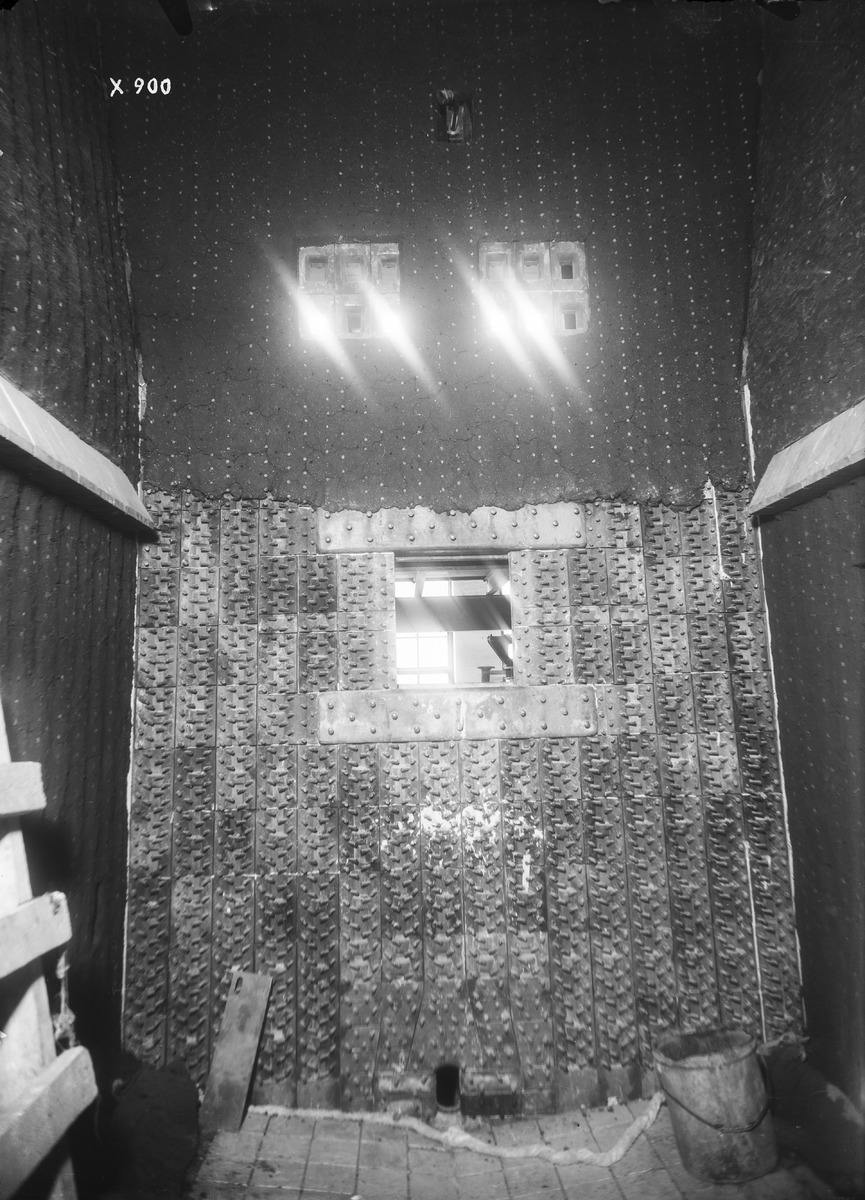
Oulu Oy:n Nuottasaaren tehdas rakenteilla
The factory of Oulu Oy at Nuottasaari under construction
sisällön kuvaus: Oulu Oy:n Nuottasaaren tehdas rakenteilla 29.5.1937. Tehdasrakennuksen sisätiloja. content description: The factory of Oulu Oy at Nuottasaari in Oulu under construction on May 29, 1937. Interior of a factory building.
Vuosi: 1937
Paikka: Suomi, Oulu, Suomi, Pohjois-Pohjanmaa, Oulu
Aiheet: Oulu Oy; Nuottasaari; sisäkuva; metsäteollisuus; puunjalostus; tehtaat; teollisuusrakennukset; tuotantolaitokset; forest industry; wood processing; construction sites; factories; production plants; industrial buildings